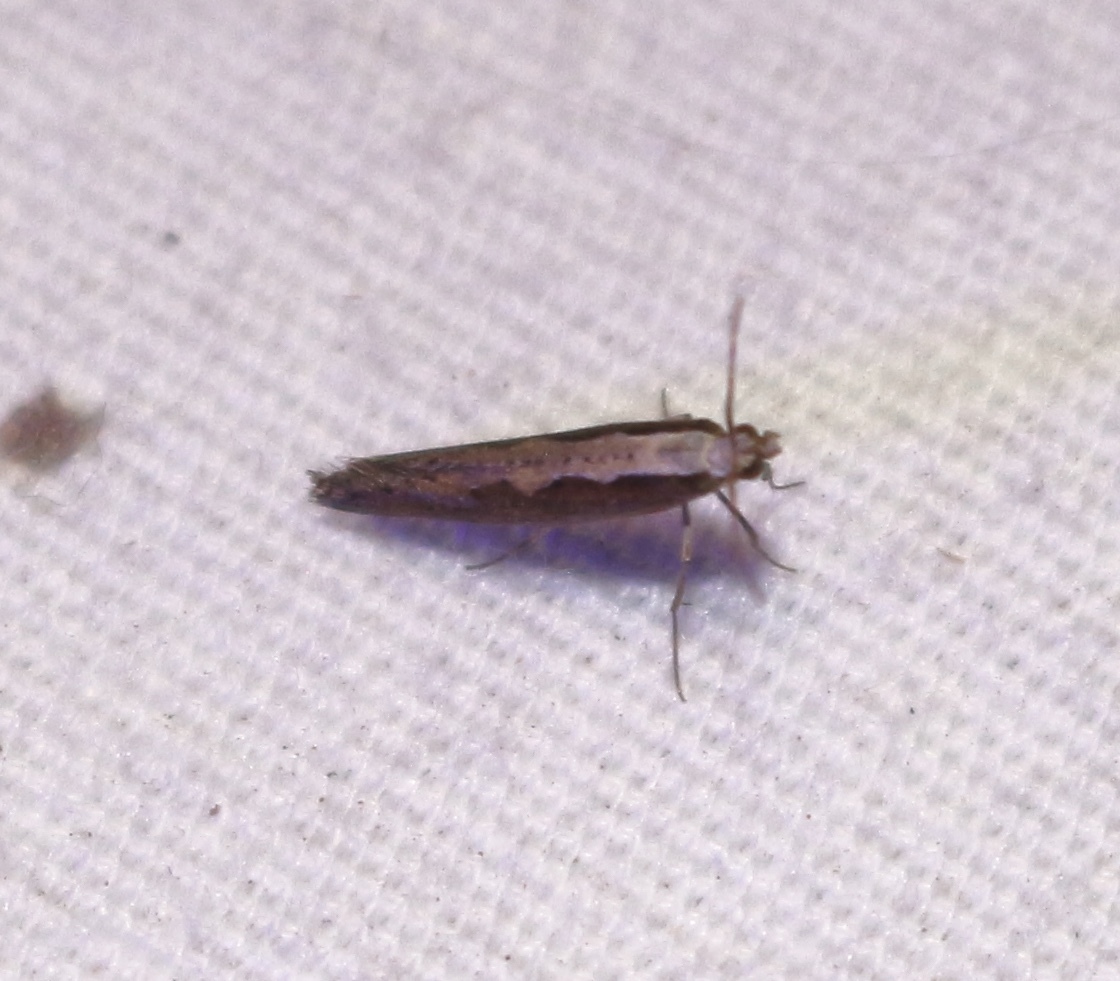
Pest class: diamondback_moth